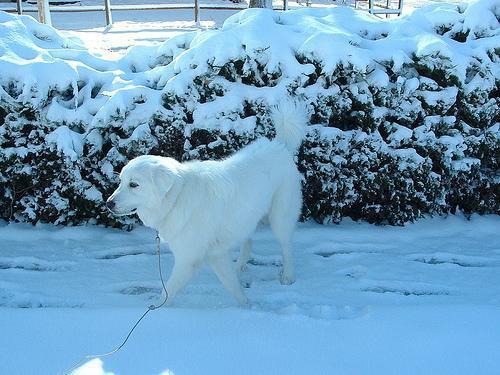
Great_Pyrenees